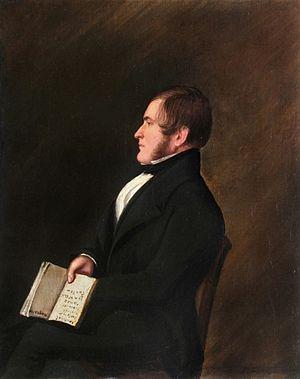
Henry Dundas Trotter est un navigateur et explorateur britannique.